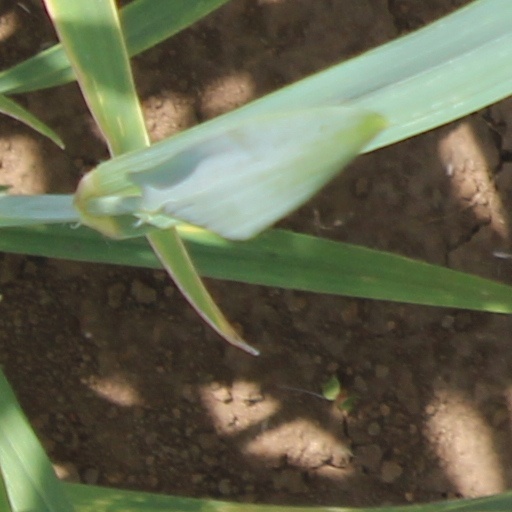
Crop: wheat